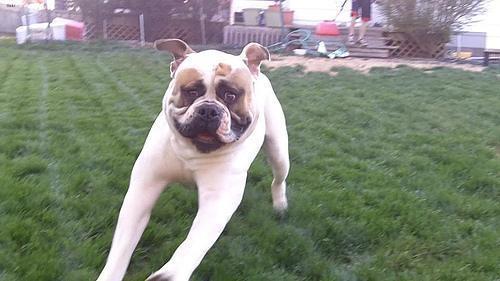
american bulldog